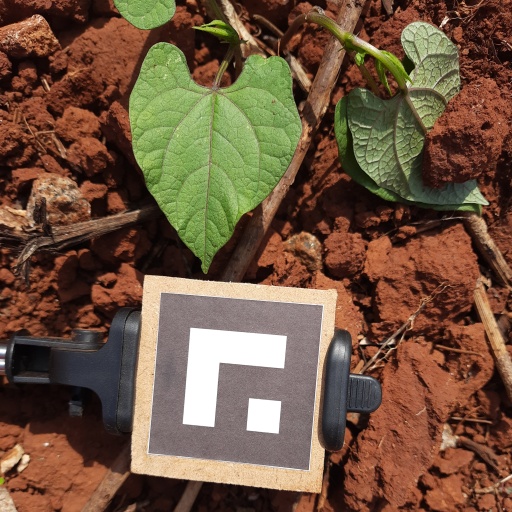
Observations: wavy surface, eating holes in the edge, with soild dust, under sunlight